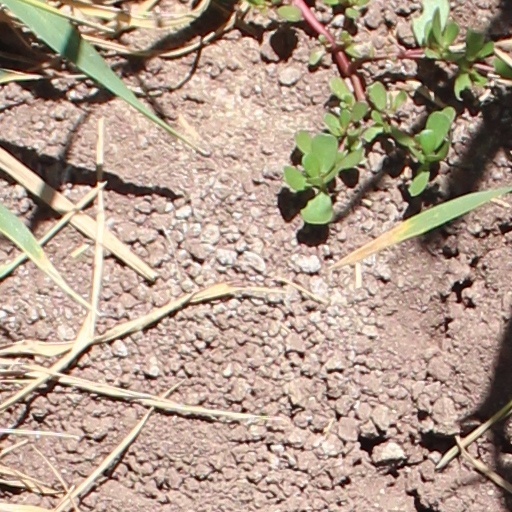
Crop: wheat